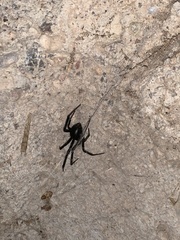
Species: Lactrodectus_hesperus